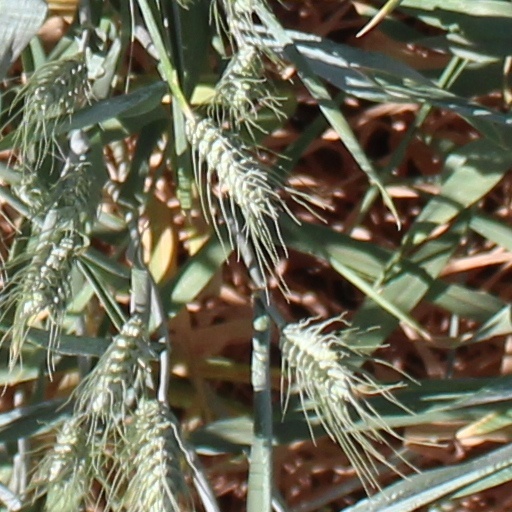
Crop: wheat